French Republican calendar

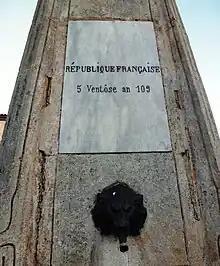
Fountain in Octon, Hérault, with date "5 Ventôse an 109" (24 February 1901)

Below are the Gregorian dates each year of the Republican Era ("Ère Républicaine" in French) began while the calendar was in effect.